Fruit Pie the Magician

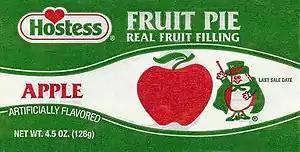
Fruit Pie the Magician

Fruit Pie the Magician was the official mascot for Hostess fruit pies for over three decades, from 1973 until at least early 2006. Fruit Pie the Magician was featured in print ads in comic books as well as animated in television commercials. The character appeared on Hostess product labels as an anthropomorphic fruit pie sporting a cape, white gloves, a top hat, and a magic wand.